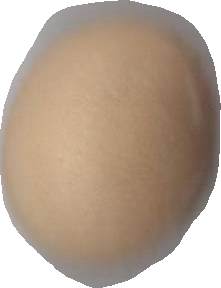
Variety: Grobogan